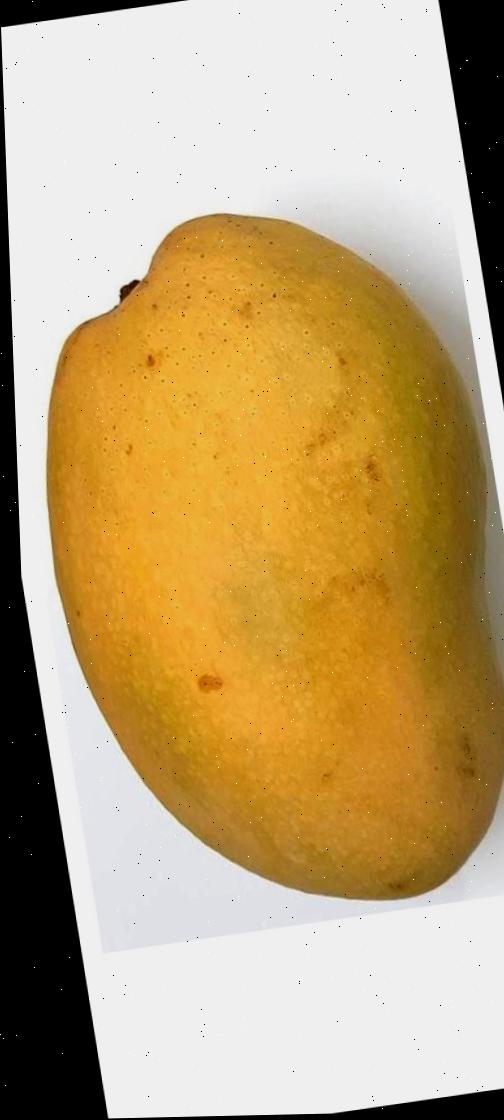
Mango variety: Fazli Shurmai